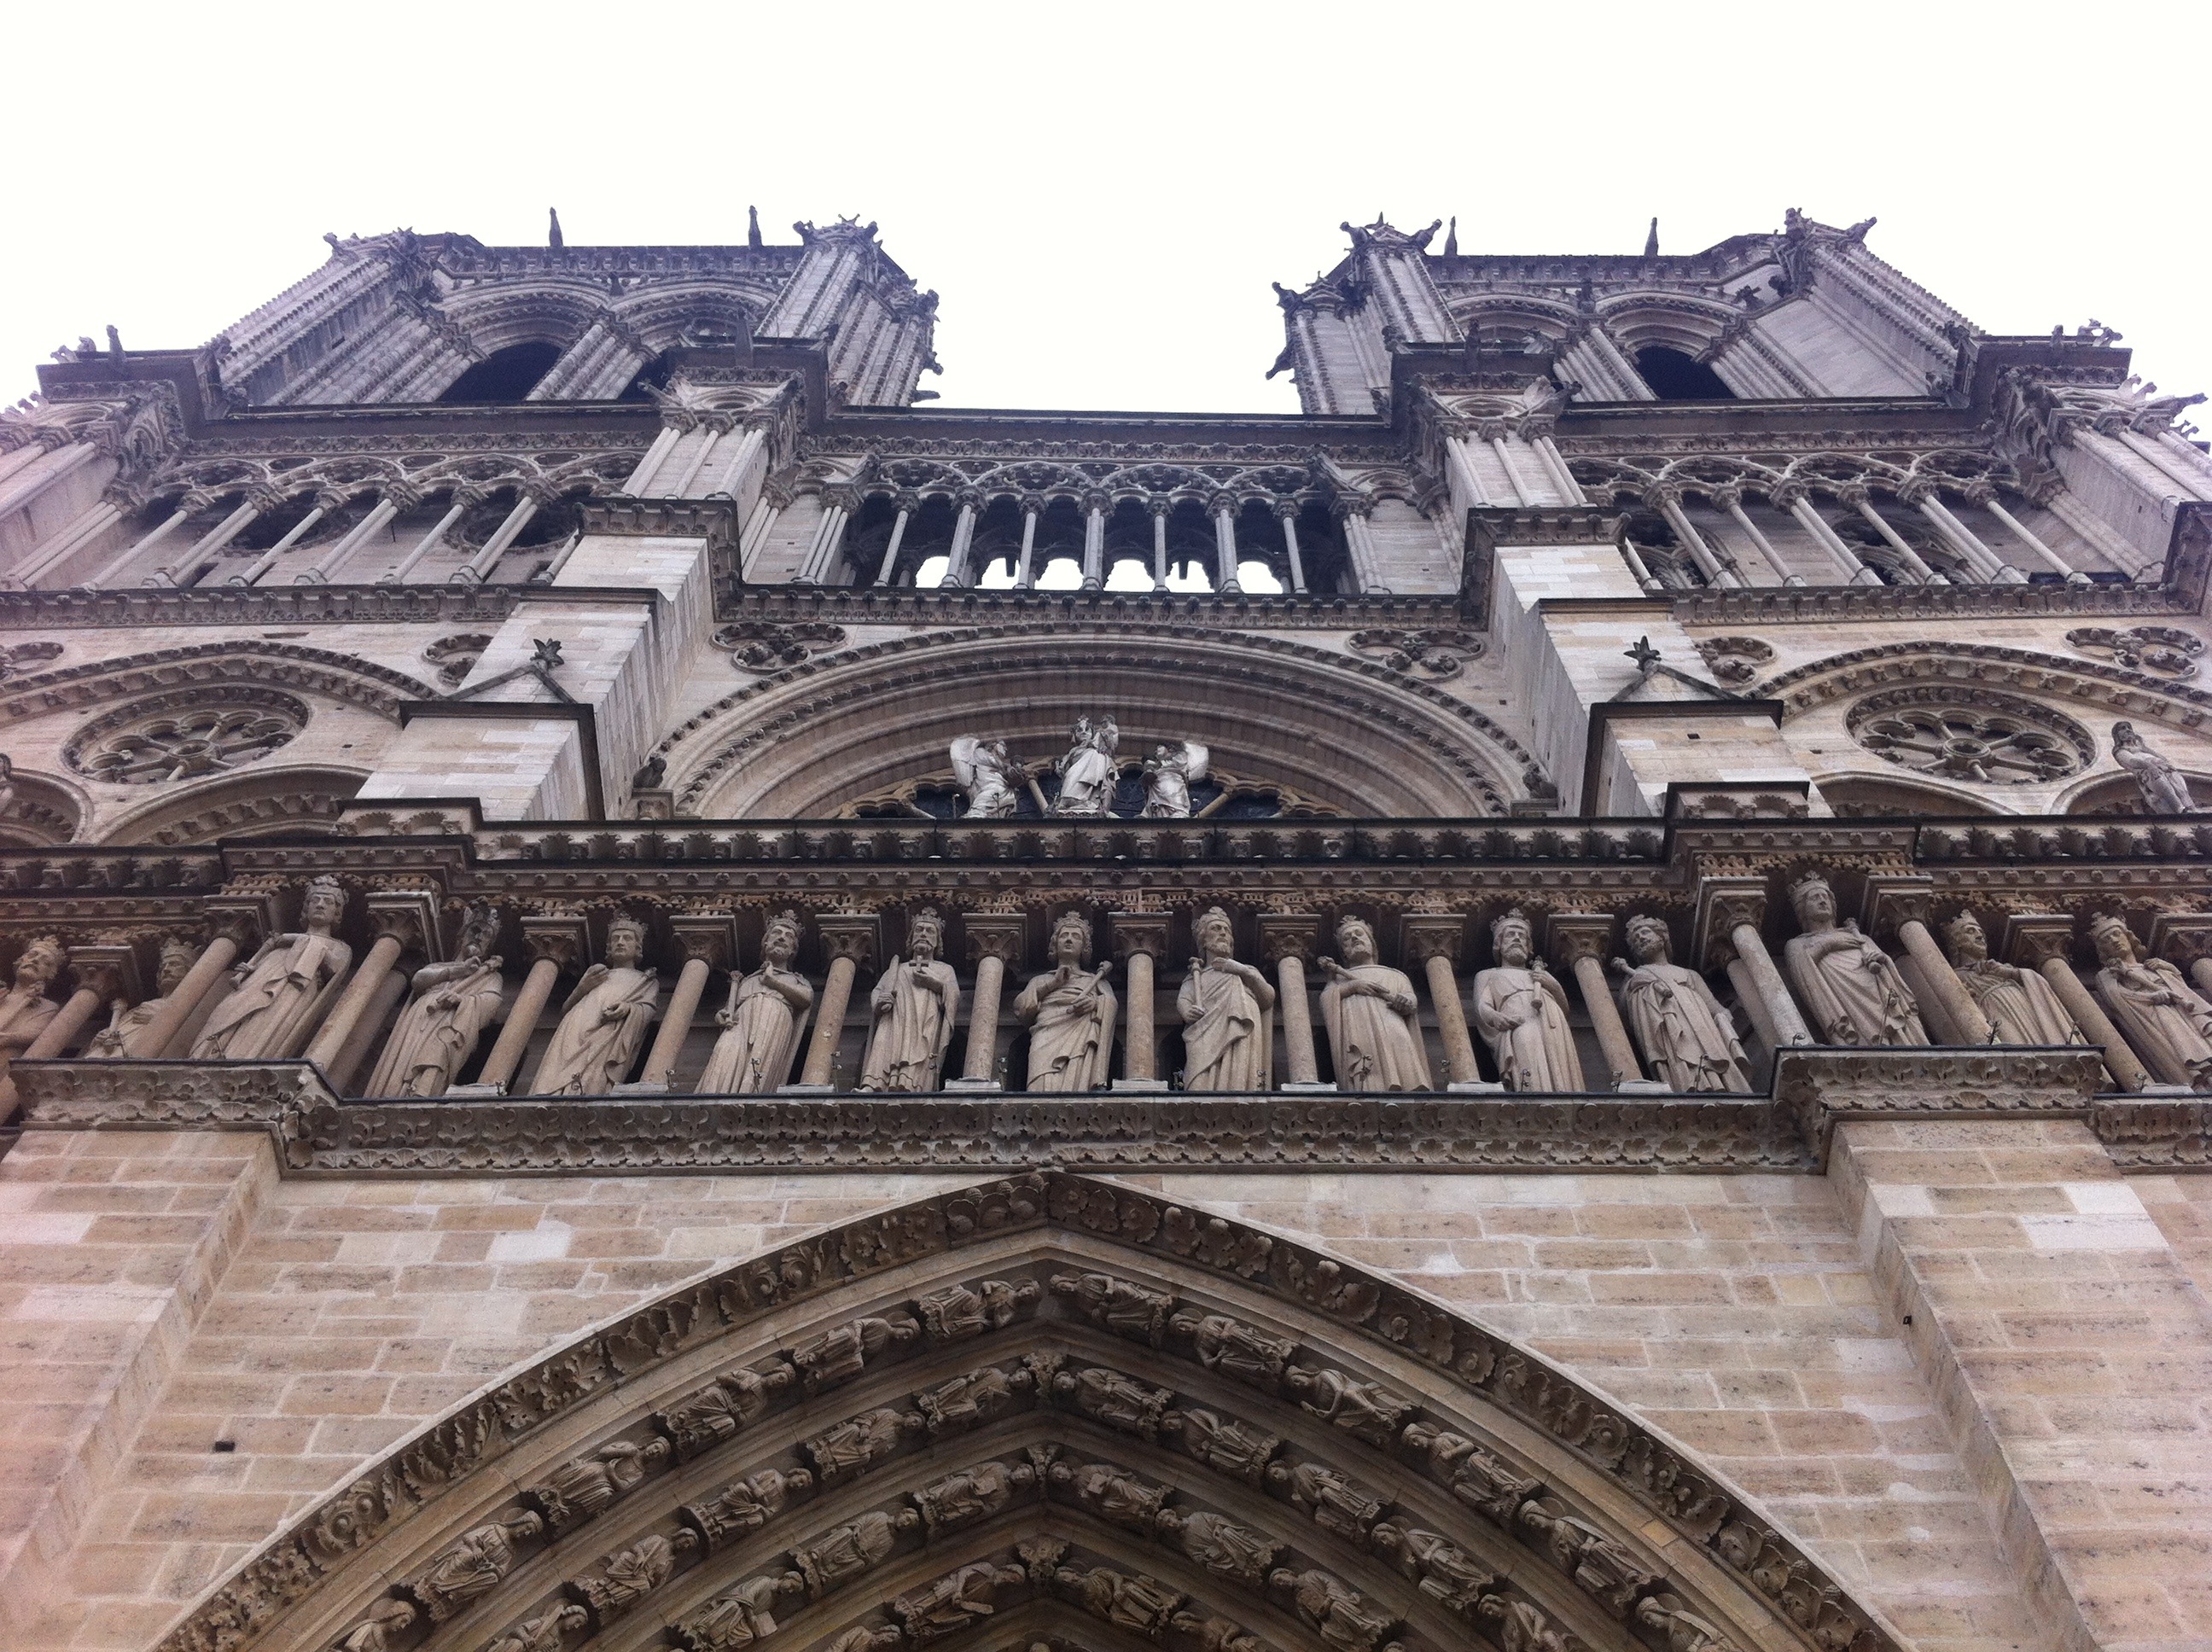
architecture, structure, building, palace, city, paris, stone, monument, tourist, travel, france, religion, landmark, facade, sightseeing, cathedral, attraction, historic, christian, tourism, gothic, place of worship, spiritual, religious, catholic, medieval, french, temple, faith, culture, christianity, renaissance, orthodox, famous, heritage, destination, architectural, spirituality, catholicism, gothic architecture, notre dame, historic site, ancient history